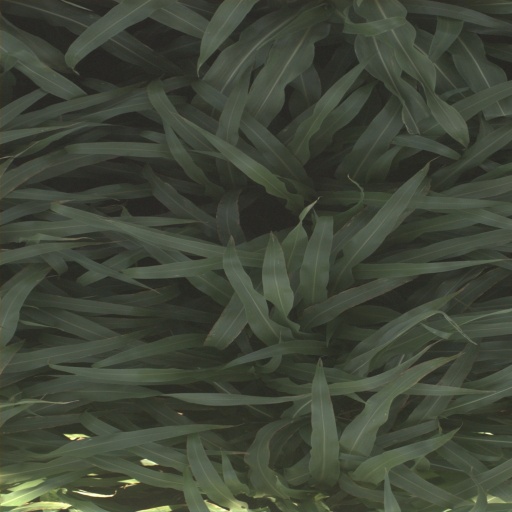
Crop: sorghum